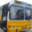
Label: bus